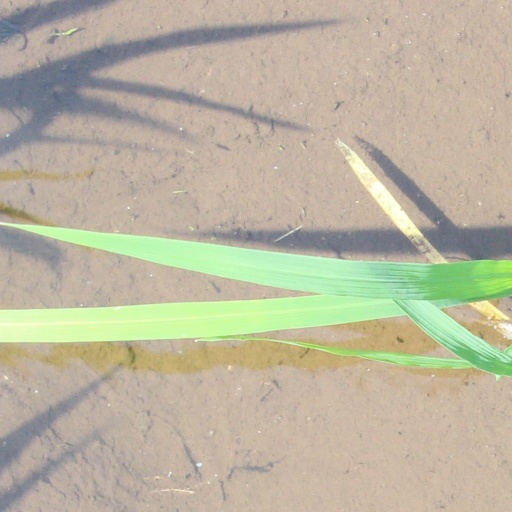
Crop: rice